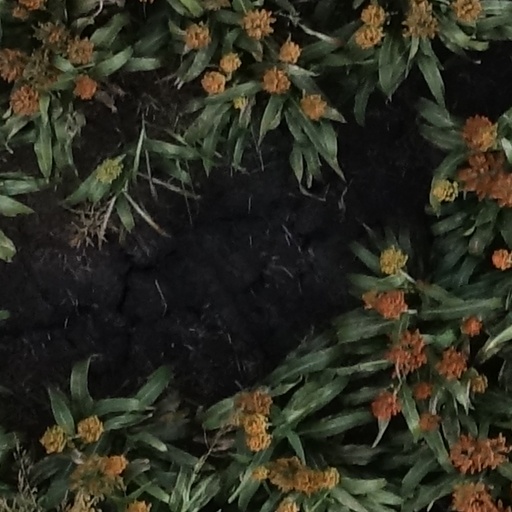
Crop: sorghum